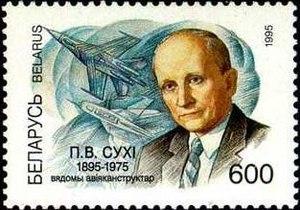
Pavel Ossipovitch Soukhoï, né le 10 juillet/22 juillet 1895 à Gloubokoïe, dans le gouvernement de Vilna et décédé le 15 septembre 1975 à Moscou est un ingénieur aéronautique soviétique. Il fut le créateur du bureau d'études aéronautique Soukhoï.